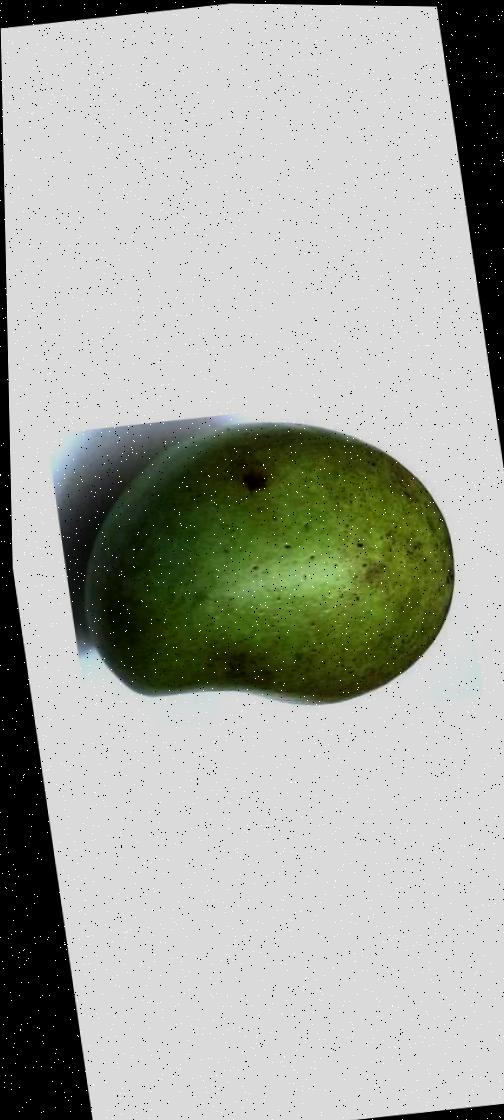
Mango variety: Rupali